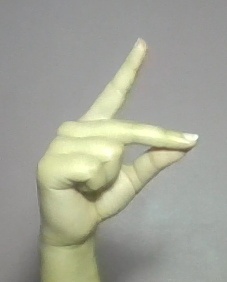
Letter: ta